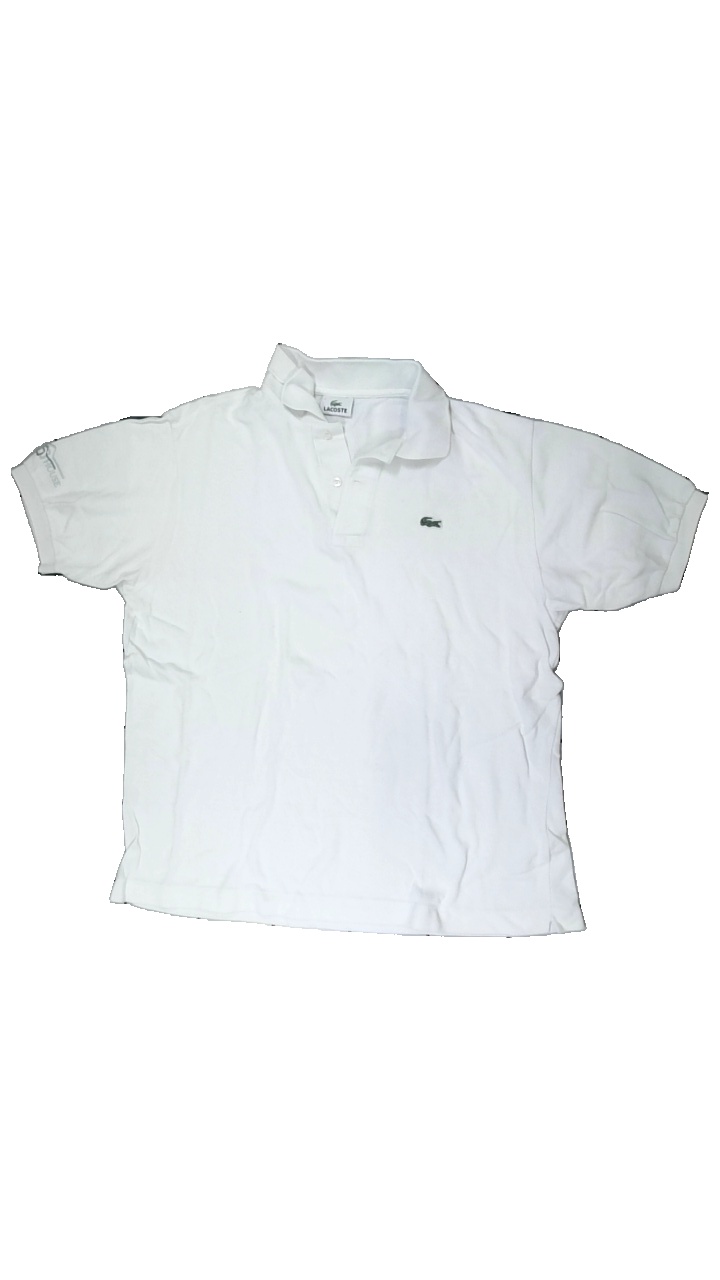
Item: T-shirt (Men)
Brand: Lacoste
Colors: White
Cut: Regular
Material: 100% cotton
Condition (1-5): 4
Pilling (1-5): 5
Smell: Minor
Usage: Reuse
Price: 50-100